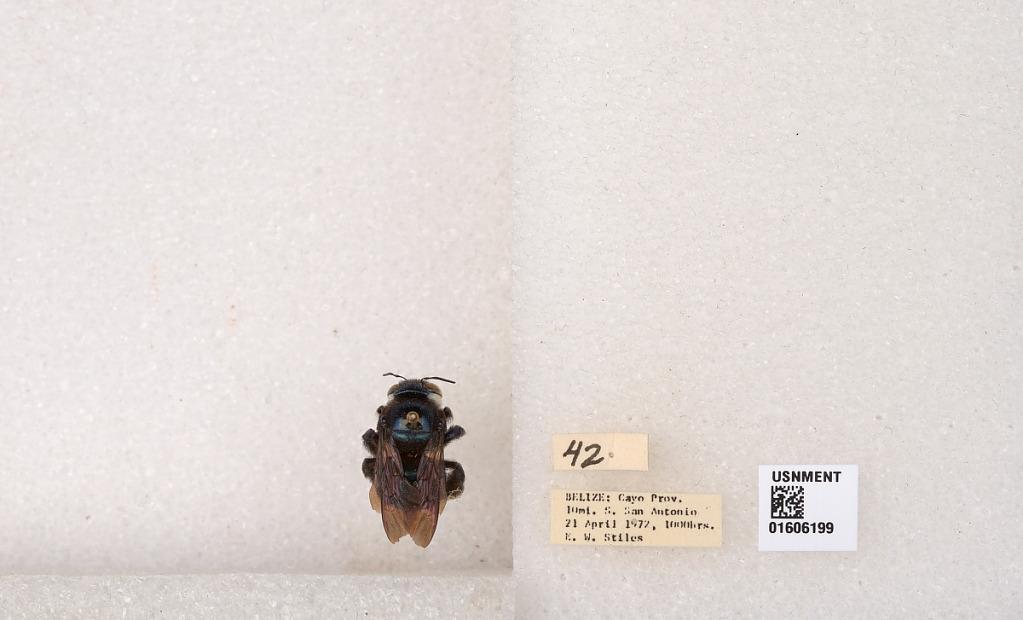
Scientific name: Xylocopa (Schonnherria) bambusae Schrottky
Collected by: E. Stiles
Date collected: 1972-4-21
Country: Belize
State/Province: Cayo
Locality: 10 mi. S. San Antonio